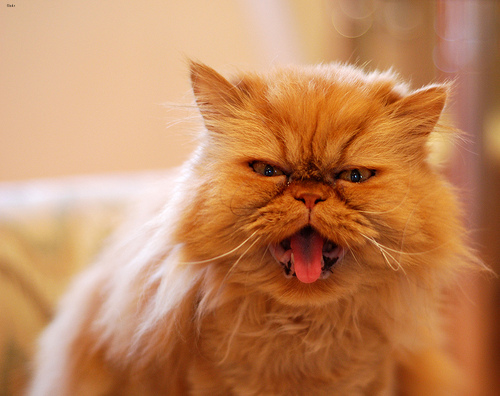
Breed: persian